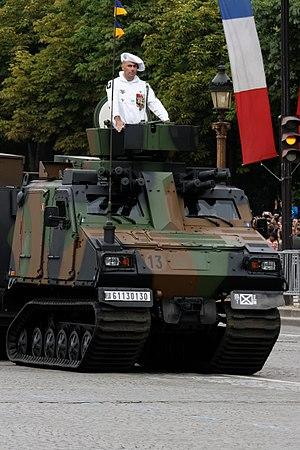
Défilé du 14 juillet 2014 sur les Champs-Élysées à Paris. Troupes motorisées.